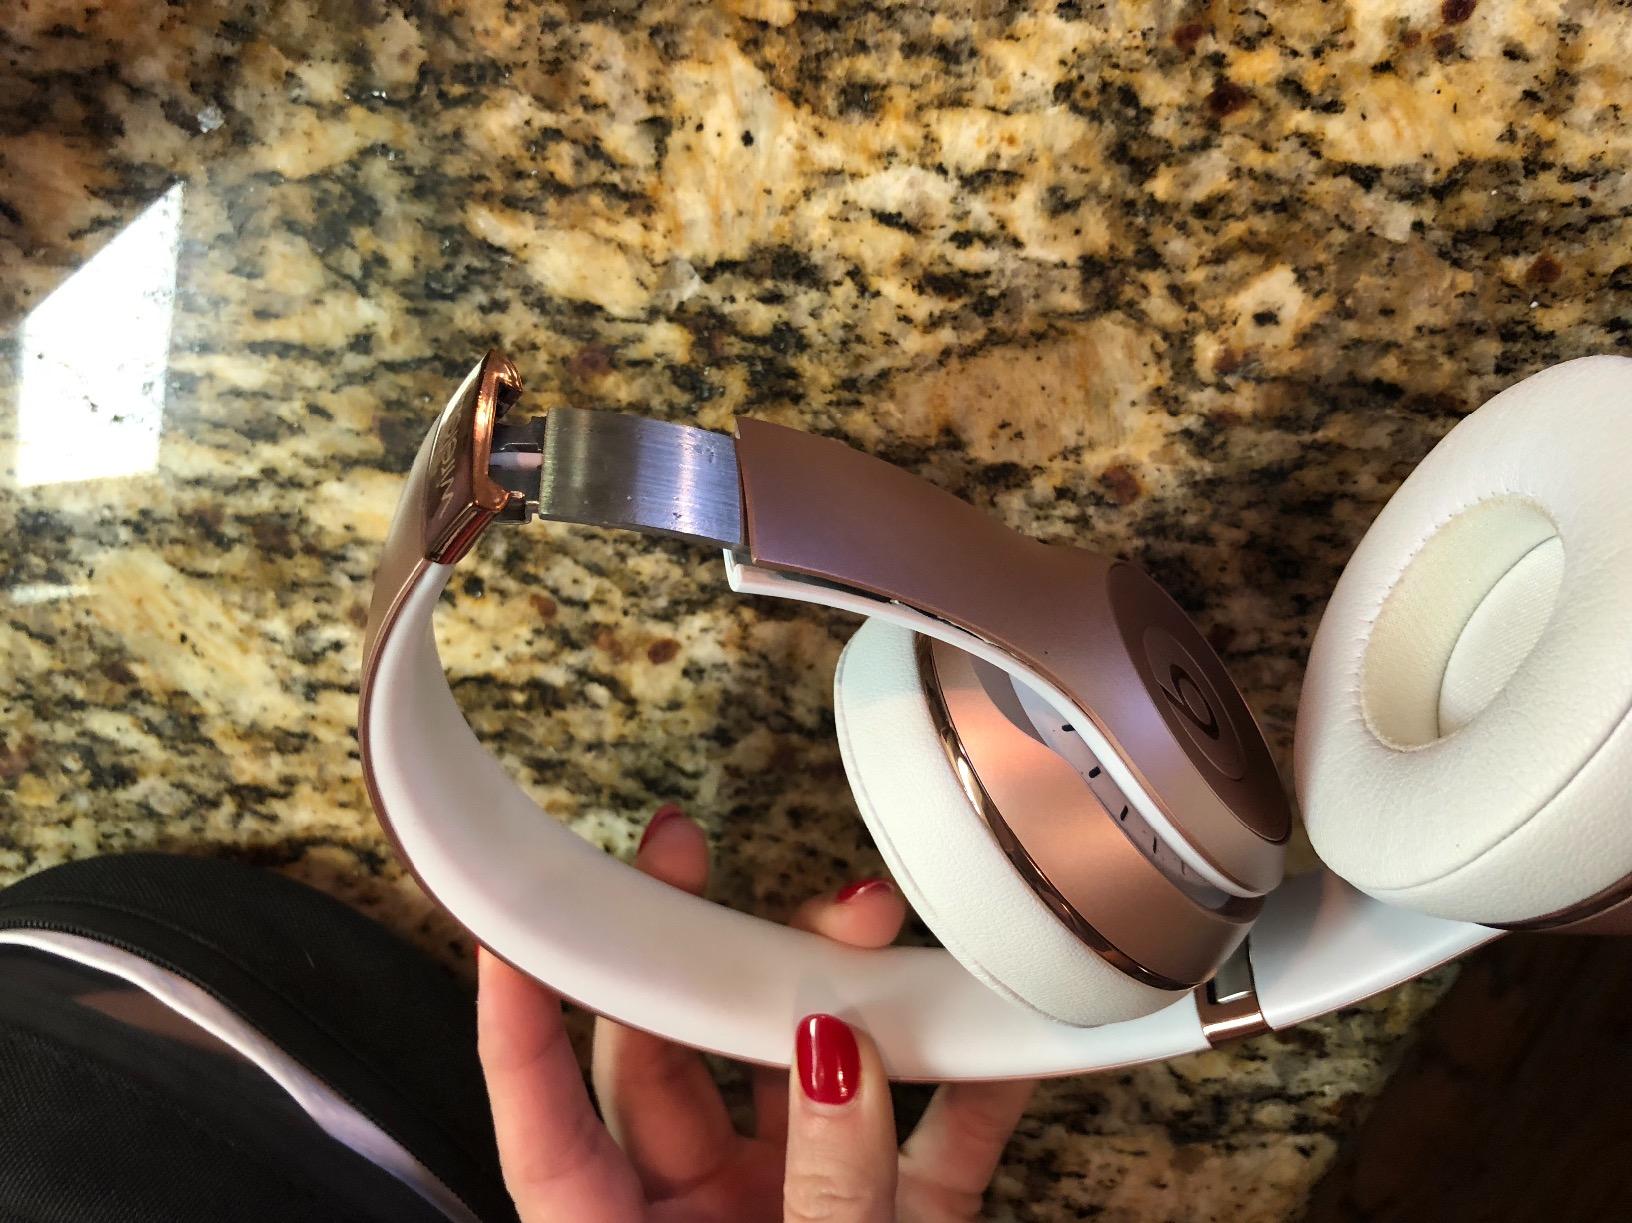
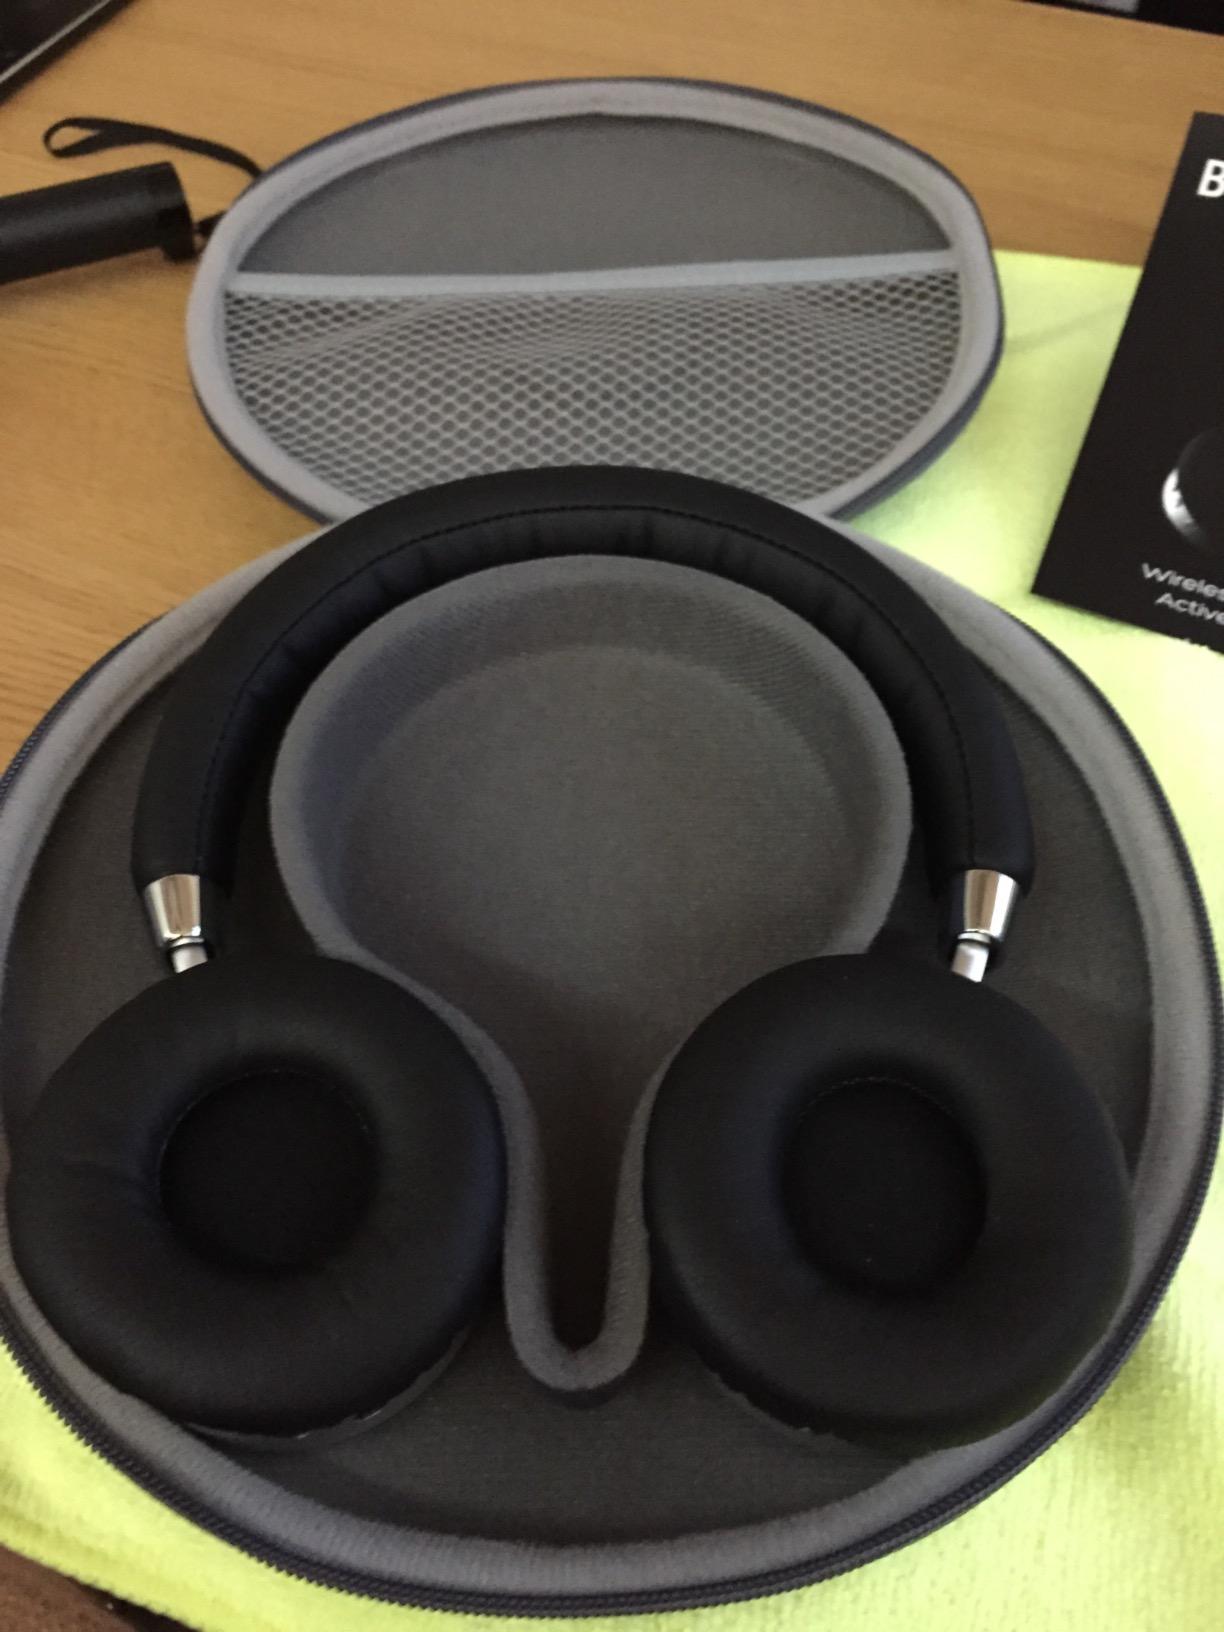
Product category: headphones
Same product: no